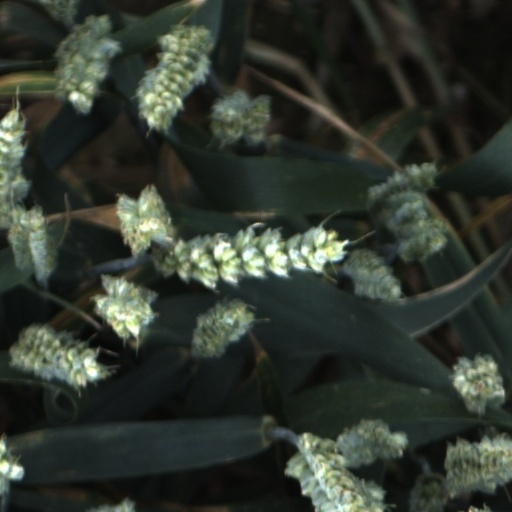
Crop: wheat